Changhe Z-10

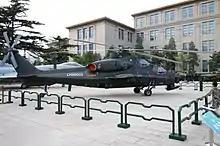
Z-10 at the Military Museum of the Chinese People's Revolution

The Z-10 features a tandem cockpit compartment at the front section. The airframe bulges below the cockpit, extending backward and merging with the stub wings and tail boom, creating a distinctive ridge dividing the top and bottom half of the blended fuselage, which are both canted inward, creating a hexagon-shaped frontal profile. This slim, rhombic configuration ensures structural strength, increases internal volumes for equipment, and reduces the frontal projected area and overall radar cross section (RCS). The radar-absorbent material is applied to the fuselage, further reducing the radar reflection and providing a certain degree of low observability.